Jen Royle

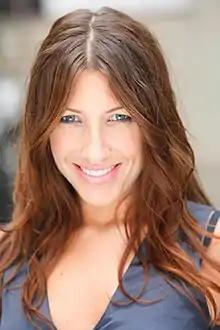

Jennifer L. Royle (born September 3, 1974) is an American former sports reporter and writer who is known for working for the YES Network as a New York–based reporter for the MLB New York Yankees baseball team from 2003 to 2006. She is also known as a chef and contestant on ABC's "The Taste" and Food Network's "Beat Bobby Flay".